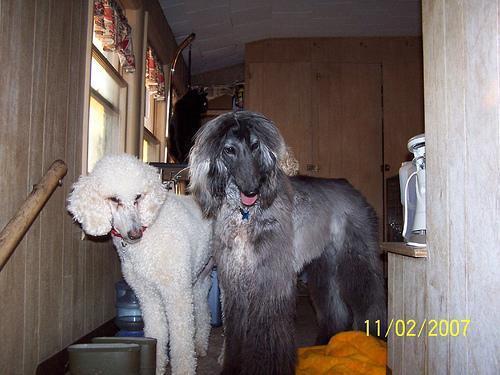
Afghan_hound